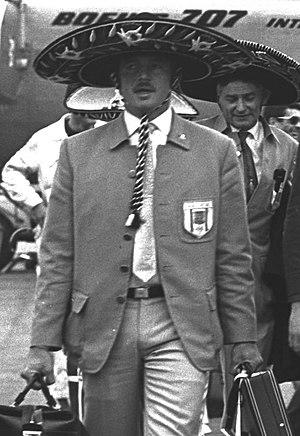
Shmuel Rosenthal, né le 22 avril 1947, est un footballeur israélien. C'est le premier israélien à avoir signé pour un club européen lorsqu'il rejoint le Borussia Mönchengladbach en 1972. Il jouait au poste de milieu de terrain.